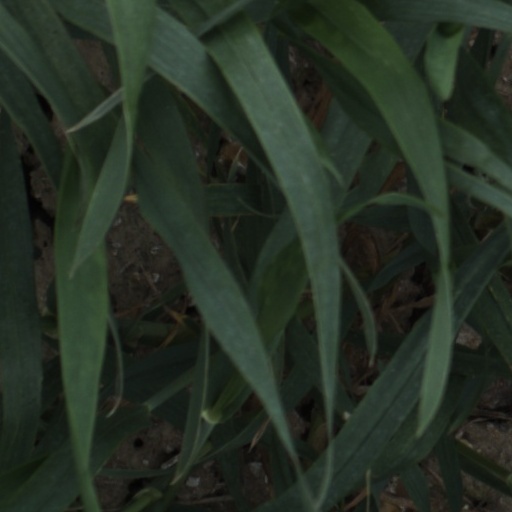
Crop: wheat